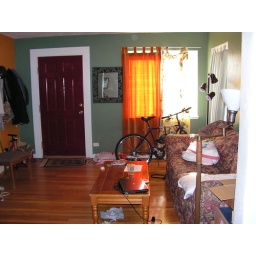
My sister Amelia's super cute home near downtown Denver, Denver, Colorado